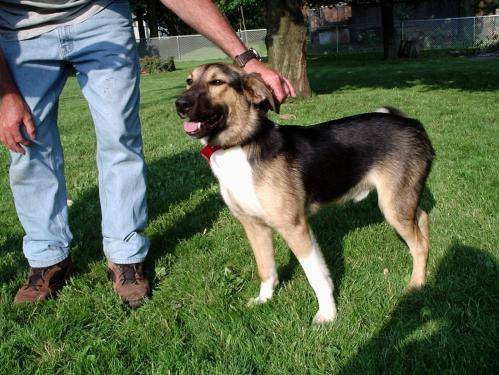
Label: dog